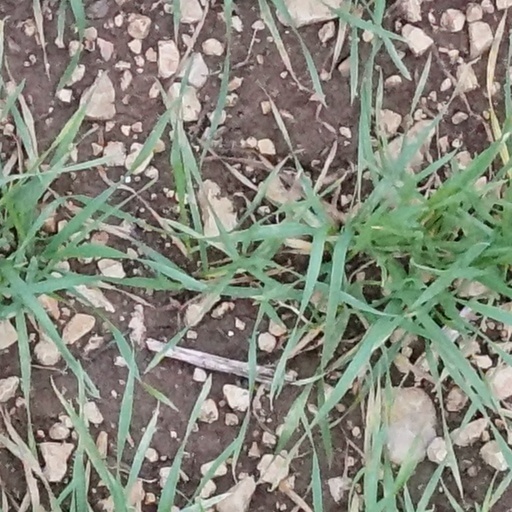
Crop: wheat